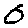
Label: 0